Teichgraeber–Runbeck House

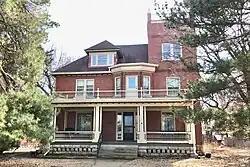

The Teichgraeber–Runbeck House is a historic Queen Anne-style house at 116 Mill Street in Lindsborg, Kansas. It was built during 1906-07 and added to the National Register of Historic Places in 2005.